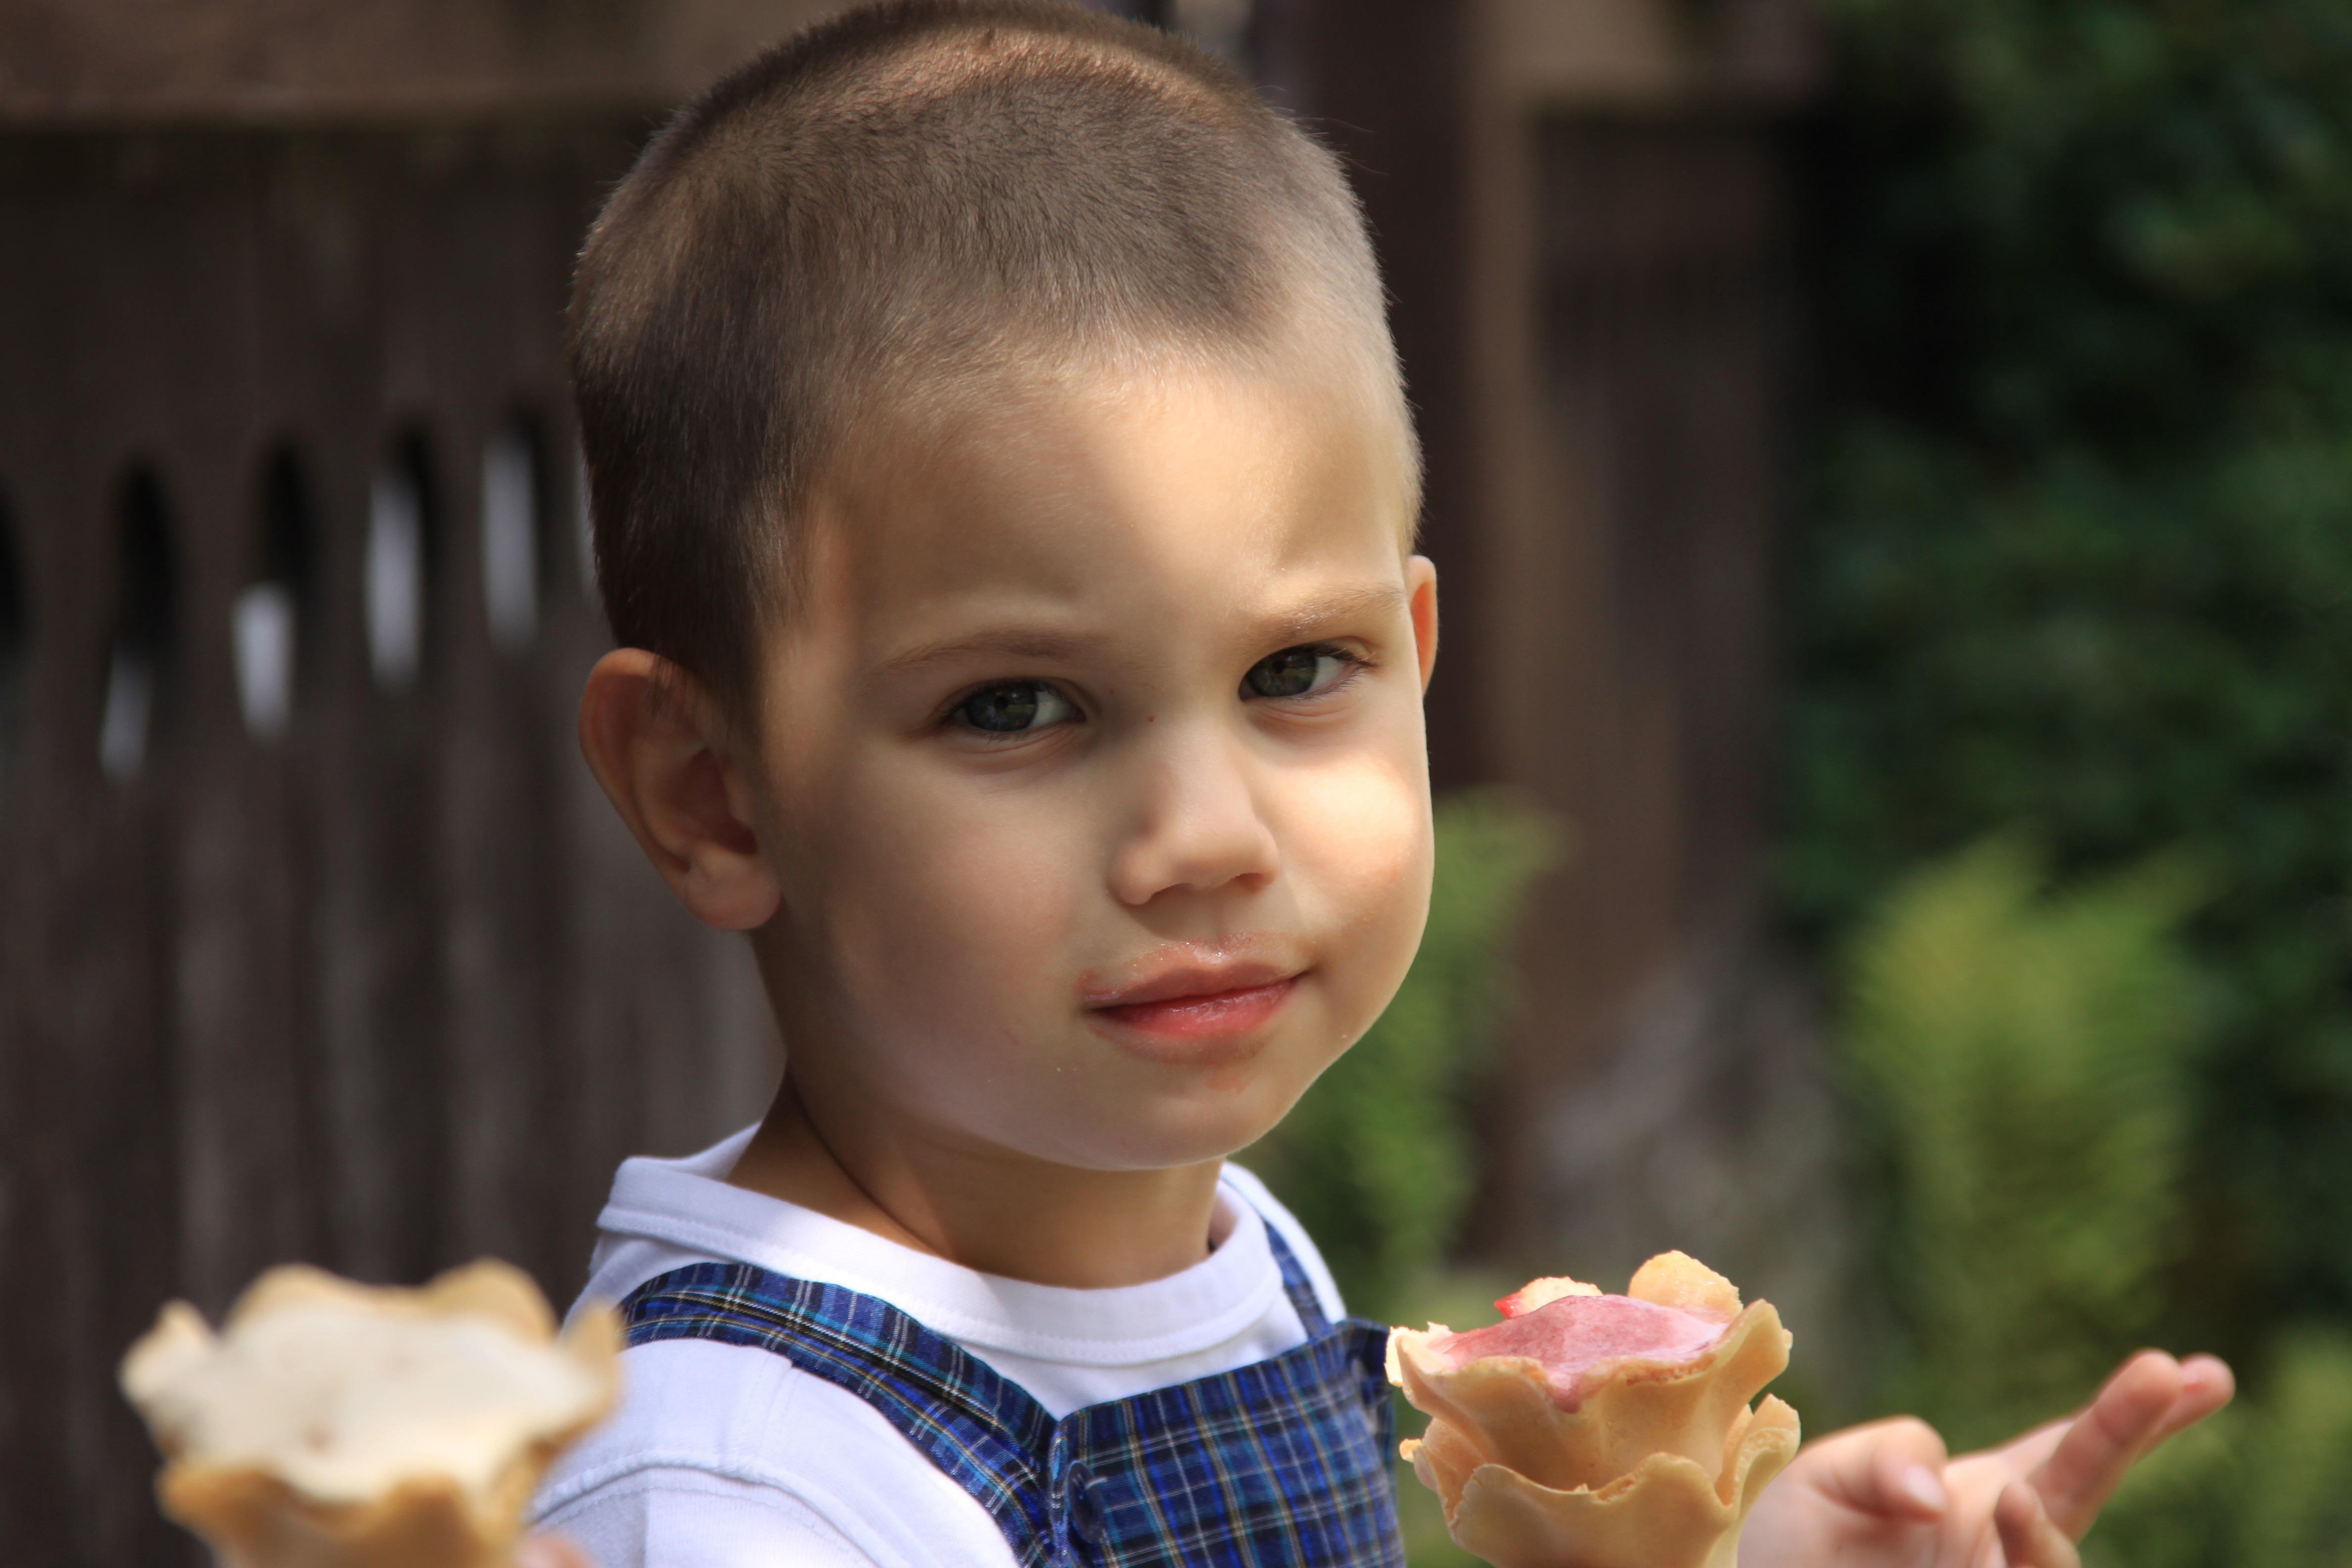
person, people, boy, cute, portrait, child, ice cream, infant, toddler, skin, little boy, portrait photography, human positions